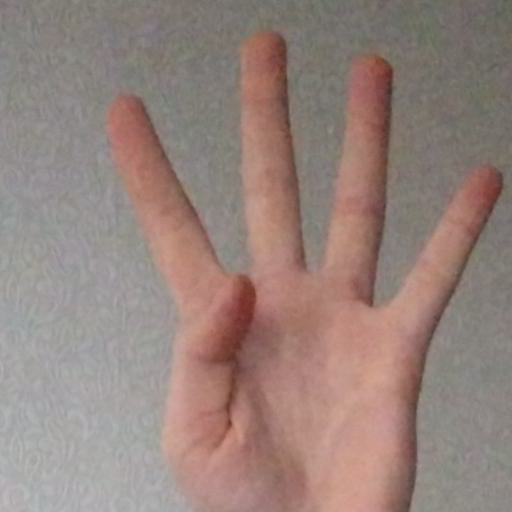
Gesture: four